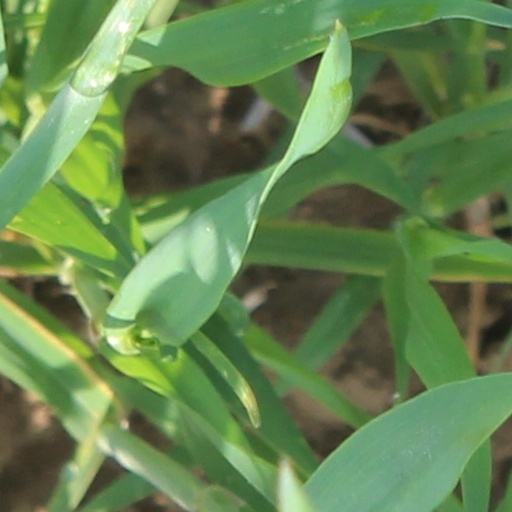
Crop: wheat